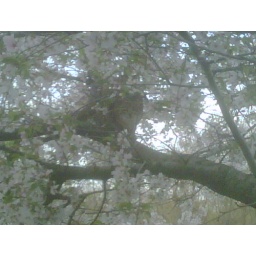
Nashville cat in a tree 2